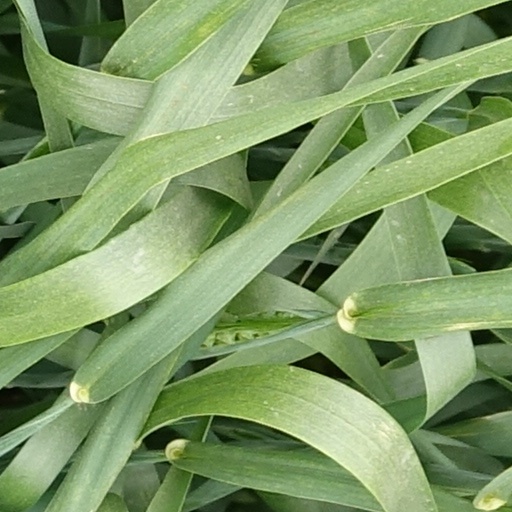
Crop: wheat